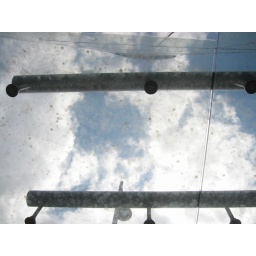
The trouble with building things in glass is that they get dirty!A walk around Brum for a Flickr meet